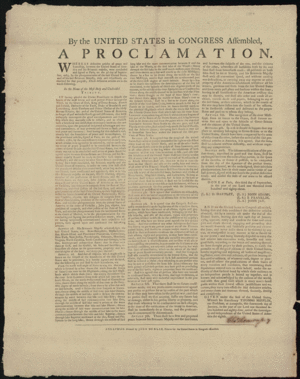
8 janvier : l'empire ottoman accepte l'annexion de la Crimée par la Russie par une convention signé à Constantinople. En janvier, Potemkine est nommé président du collège de la Guerre, ce qui lui donne la qualité de feld-maréchal.